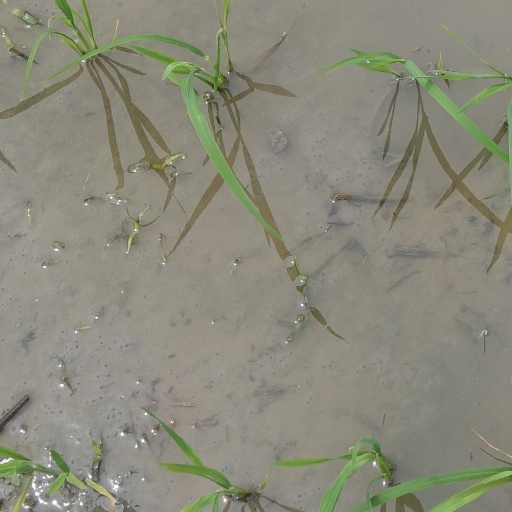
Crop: rice